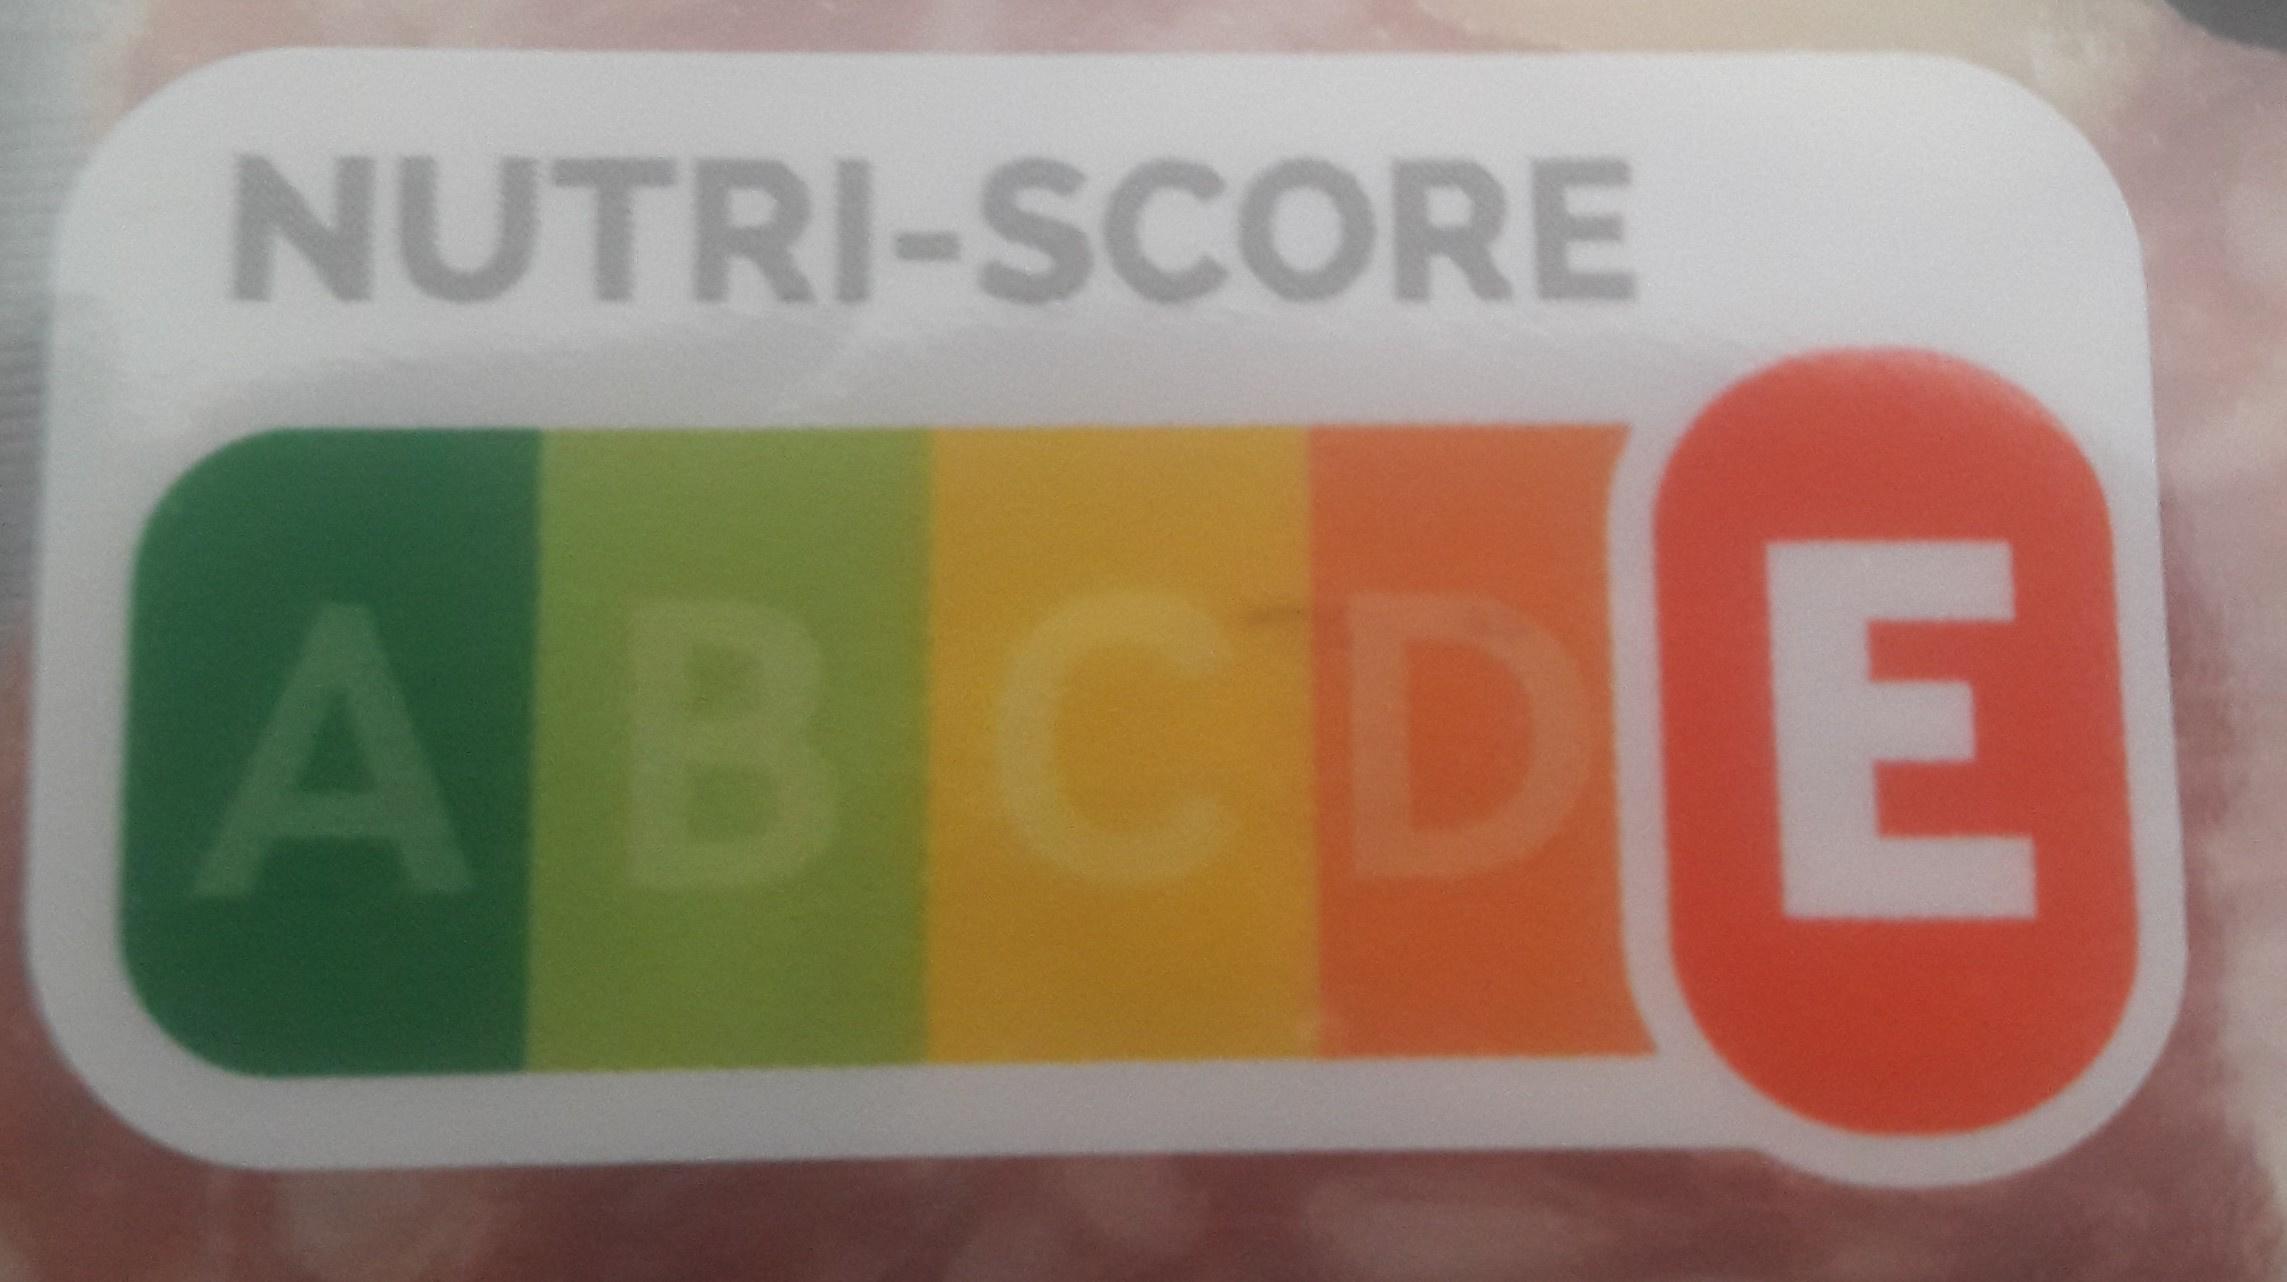
Nutri-Score label: nutriscore-e